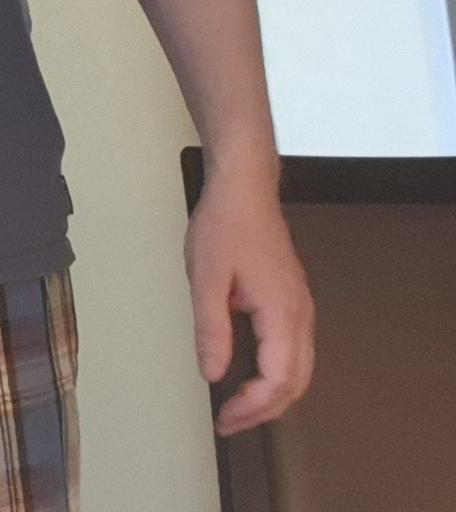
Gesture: no_gesture